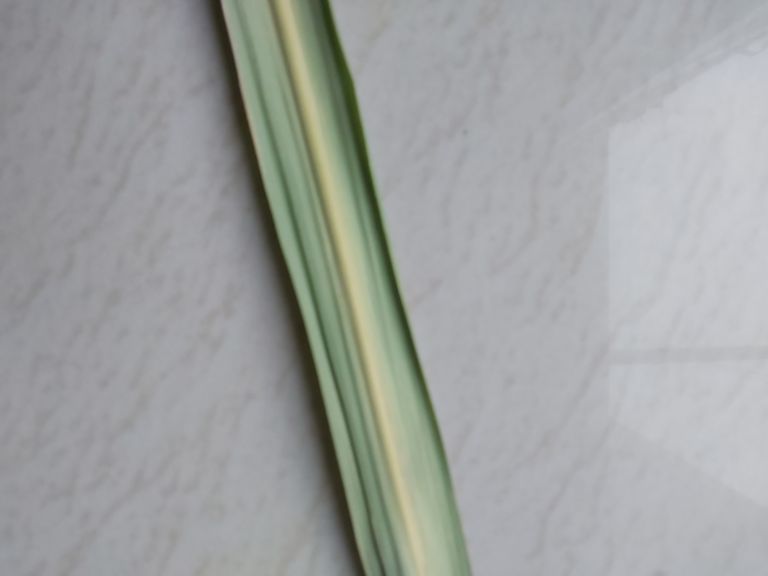
Label: Yellow Leaf